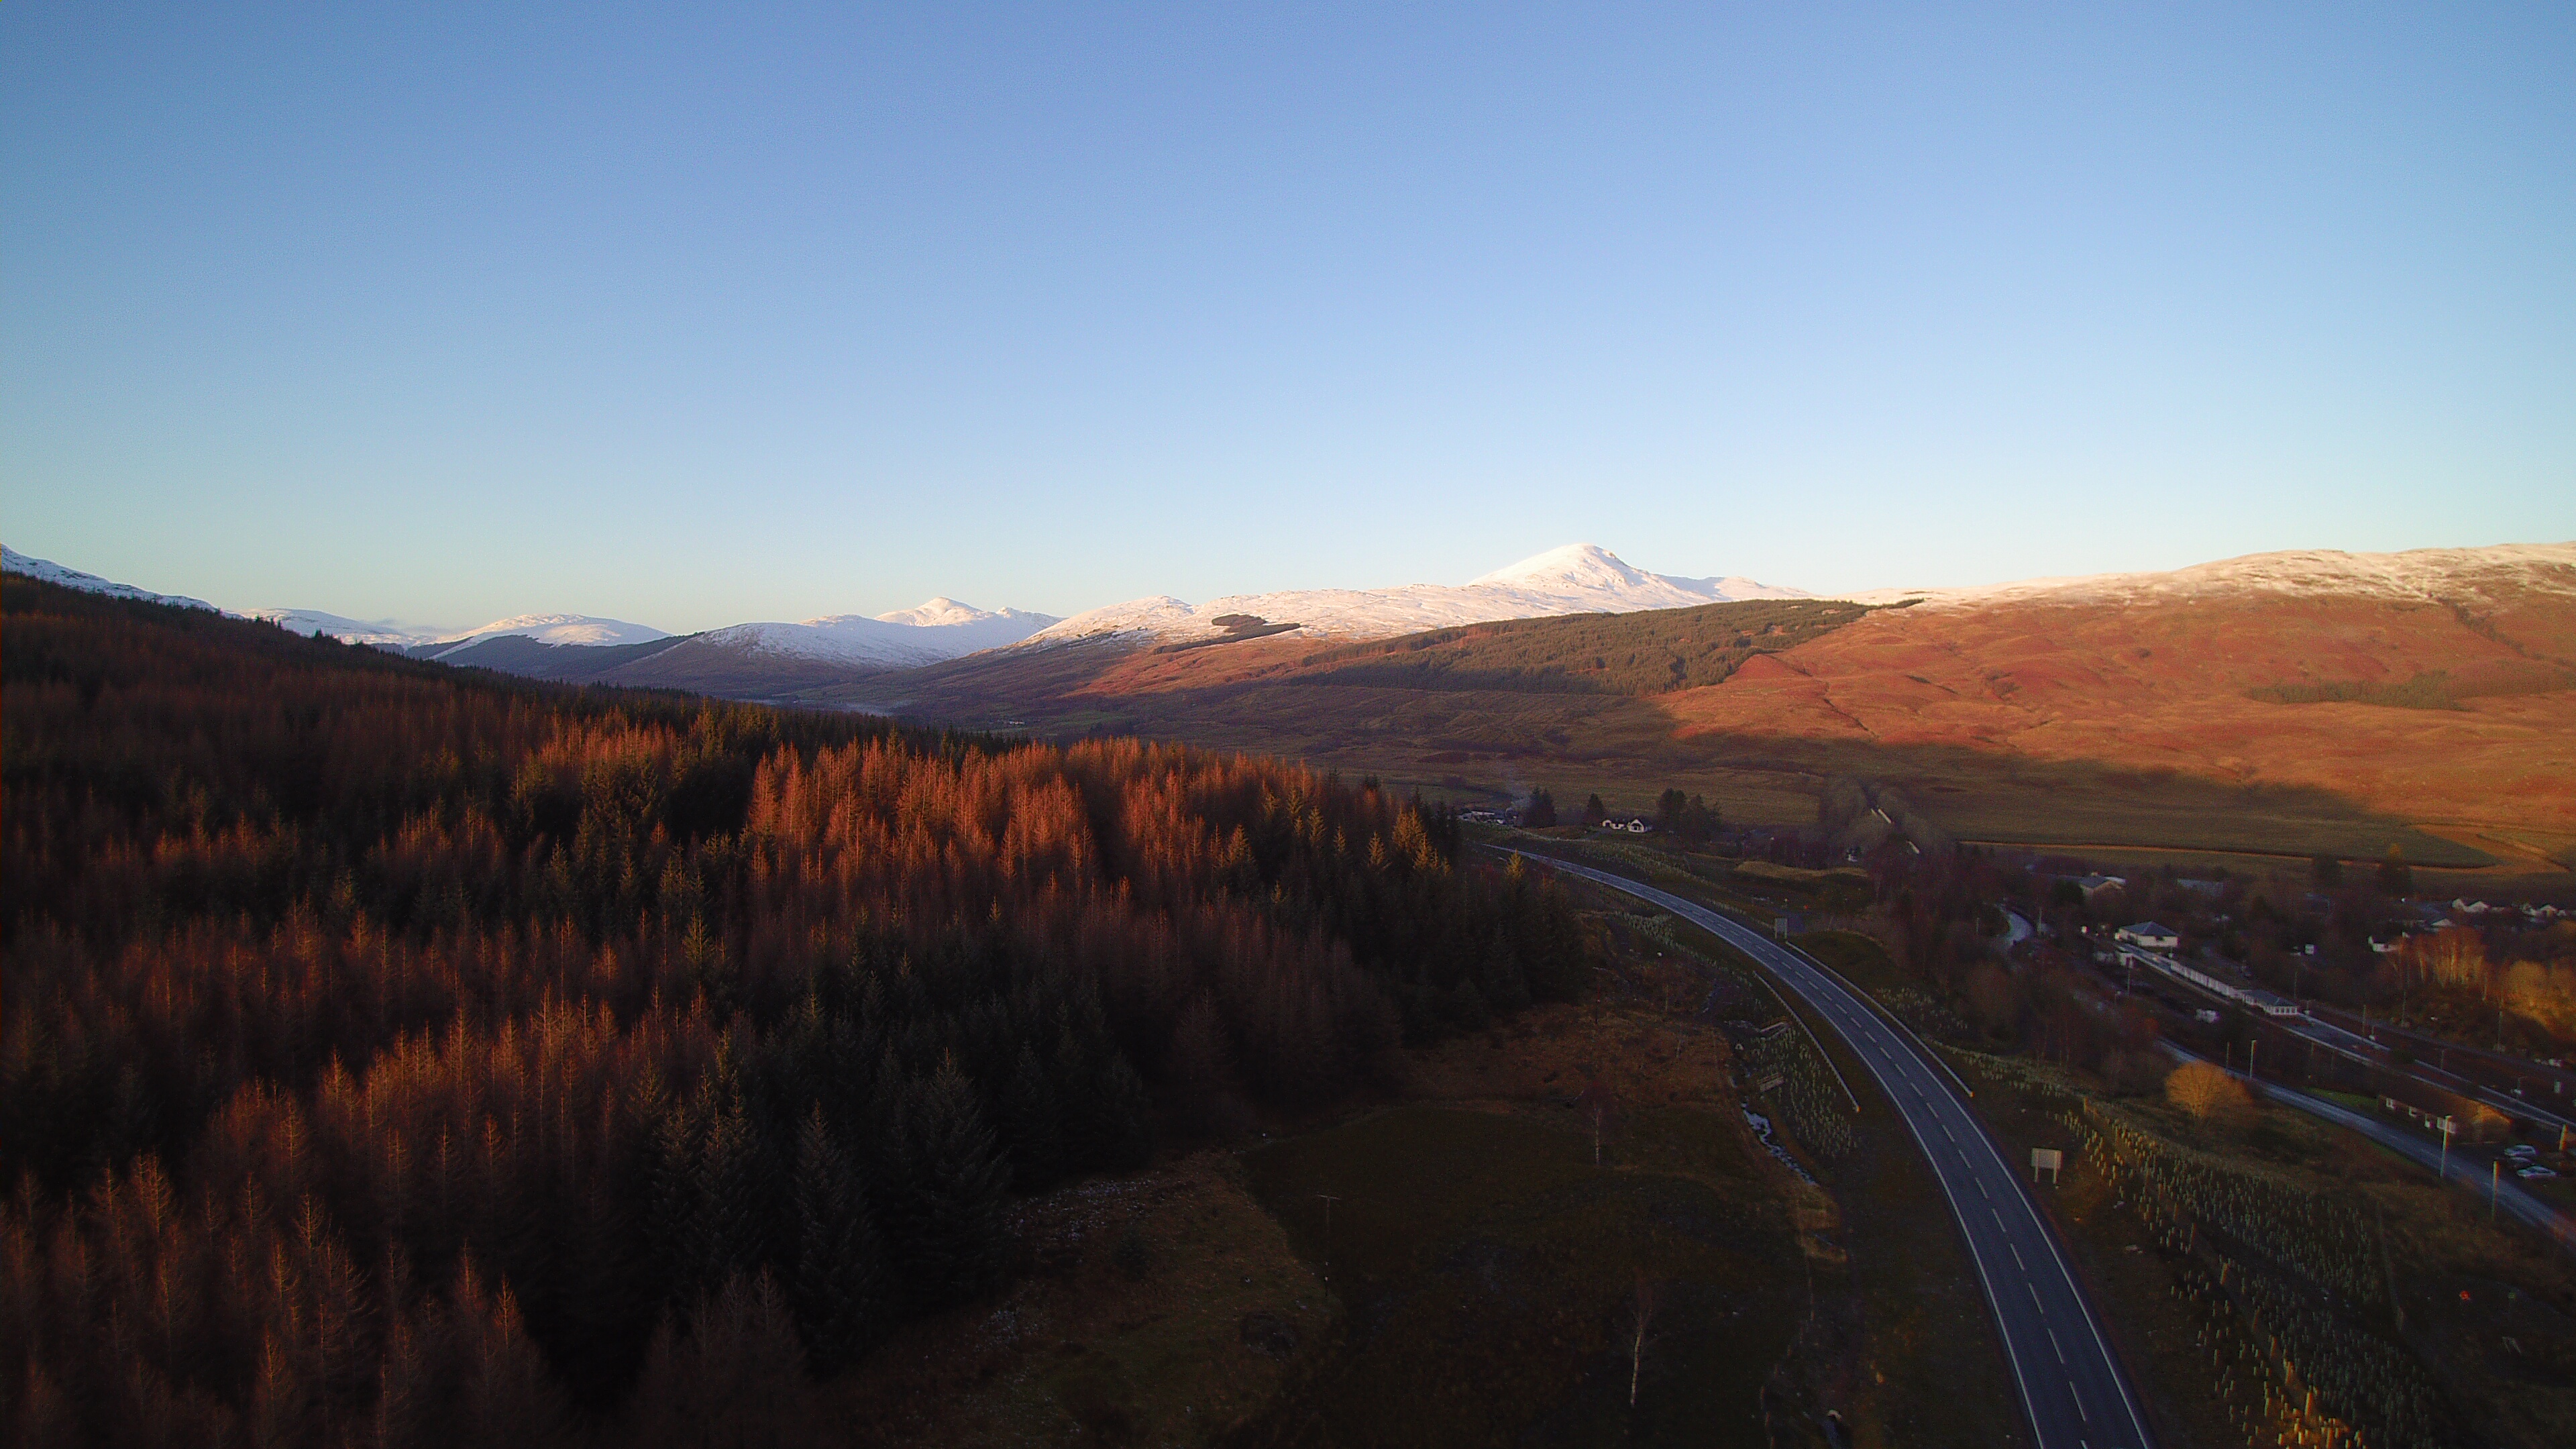
landscape, nature, wilderness, mountain, sky, sunrise, sunset, road, morning, hill, dawn, valley, mountain range, dusk, evening, ridge, trees, hills, mountains, plateau, loch, landform, mountainous landforms